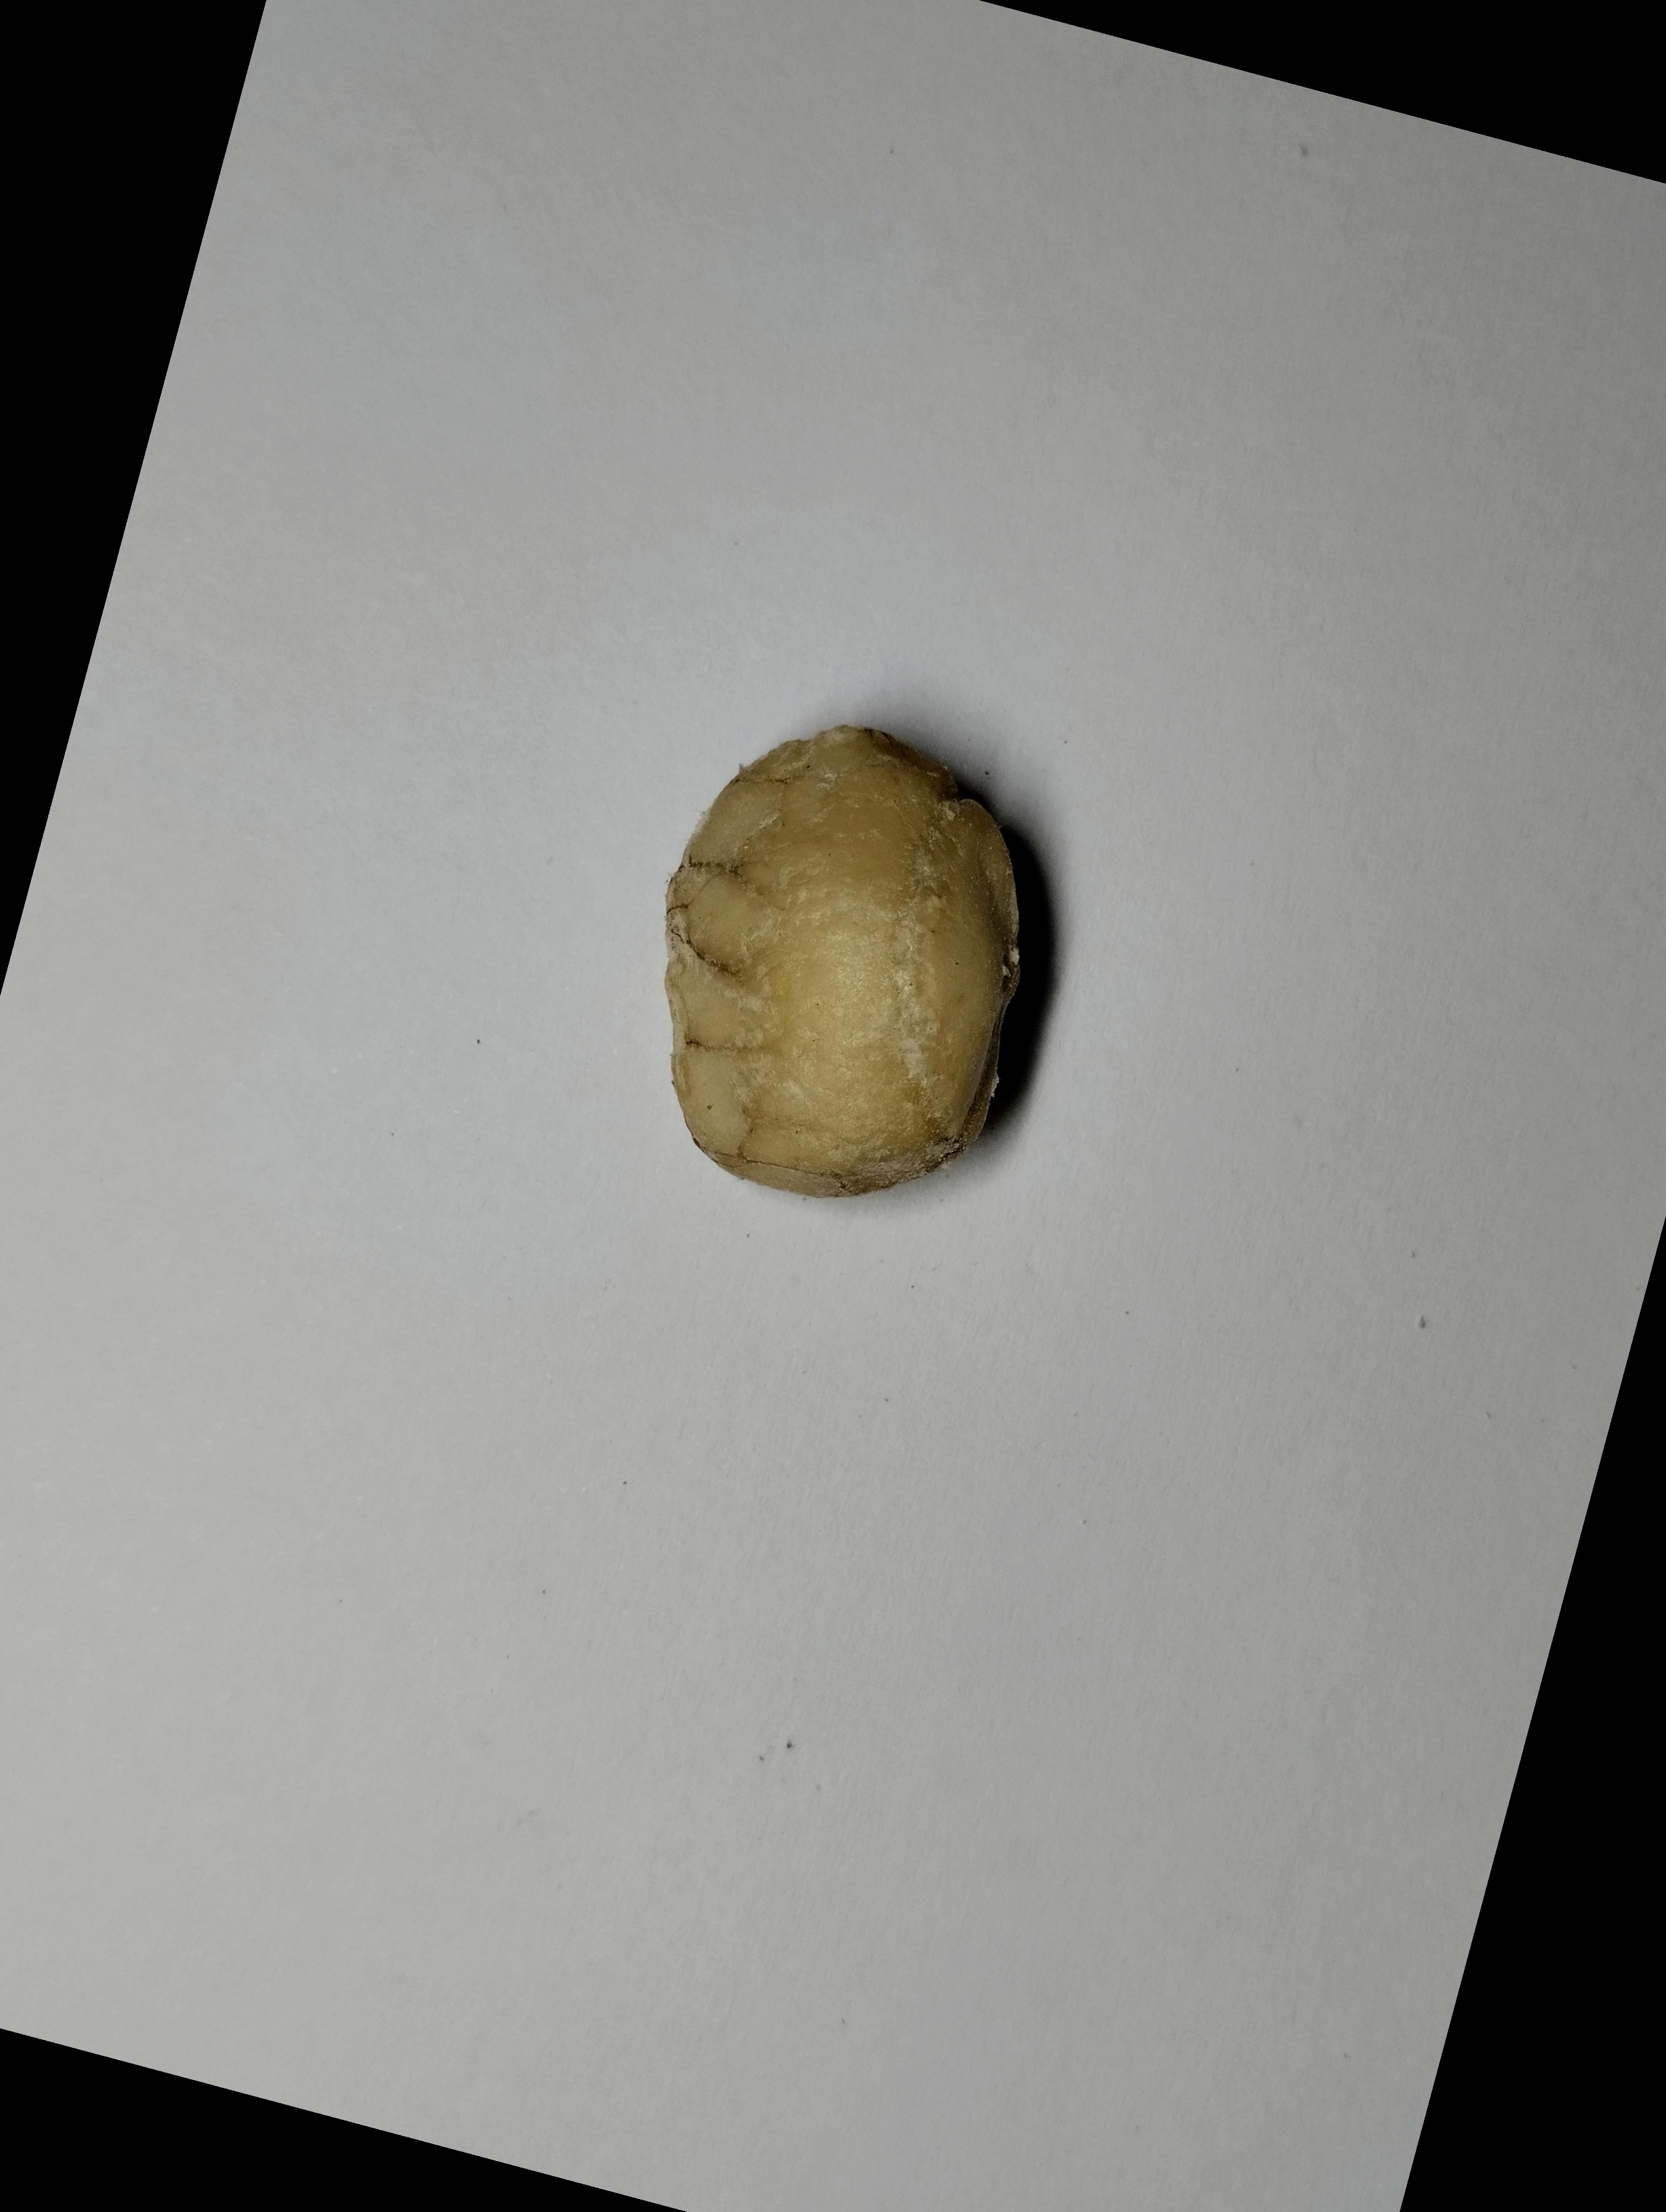
Label: bagus (good seed)